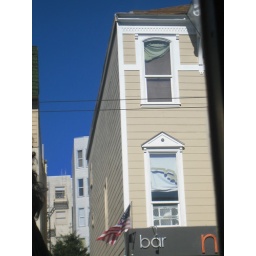
I was transfixed by the blueness of the sky while eating at Kate's Kitchen